Charles C. Thompson

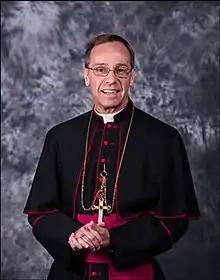

Charles Coleman Thompson (born April 11, 1961) is an American Catholic prelate who has served as Archbishop of Indianapolis since 2017. He previously served as Bishop of Evansville from 2011 to 2017.